Sant Boi (Llobregat–Anoia Line)

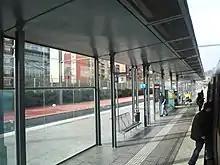
View of the station's island platform in 2009.

Sant Boi is a railway station on the Llobregat–Anoia Line. It is located in the municipality of Sant Boi de Llobregat, to the south-west of Barcelona, in Catalonia, Spain. It was opened in 1912 together with the rest of the line's section between Barcelona and Martorell. It is served by Barcelona Metro line 8, Baix Llobregat Metro lines S33, S4 and S8, and commuter rail lines R5, R6, R50 and R60.